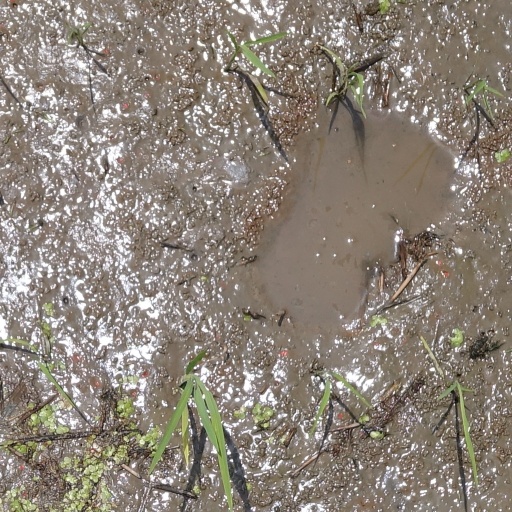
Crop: rice